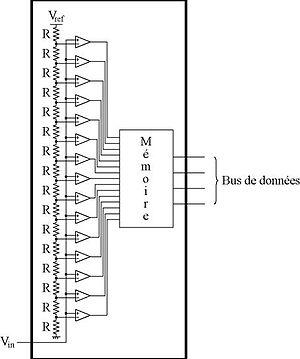
auteur
Un convertisseur analogique-numérique est un montage électronique dont la fonction est de traduire une grandeur analogique en une valeur numérique, proportionnelle au rapport entre la grandeur analogique d'entrée et la valeur maximale du signal.